Brands Hatch

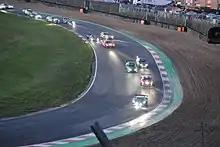
The start of the 2019 night race on Sunday, led by the new Brabham BT62

Truck racing has also developed into a large family-friendly event, with the series final event of the year concluded with a large fireworks display which attracts huge crowds.